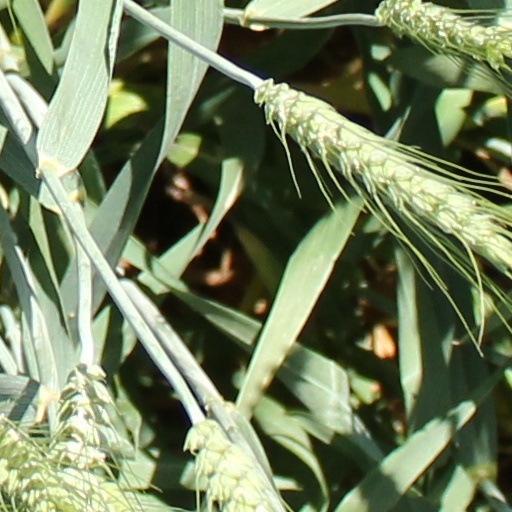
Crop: wheat